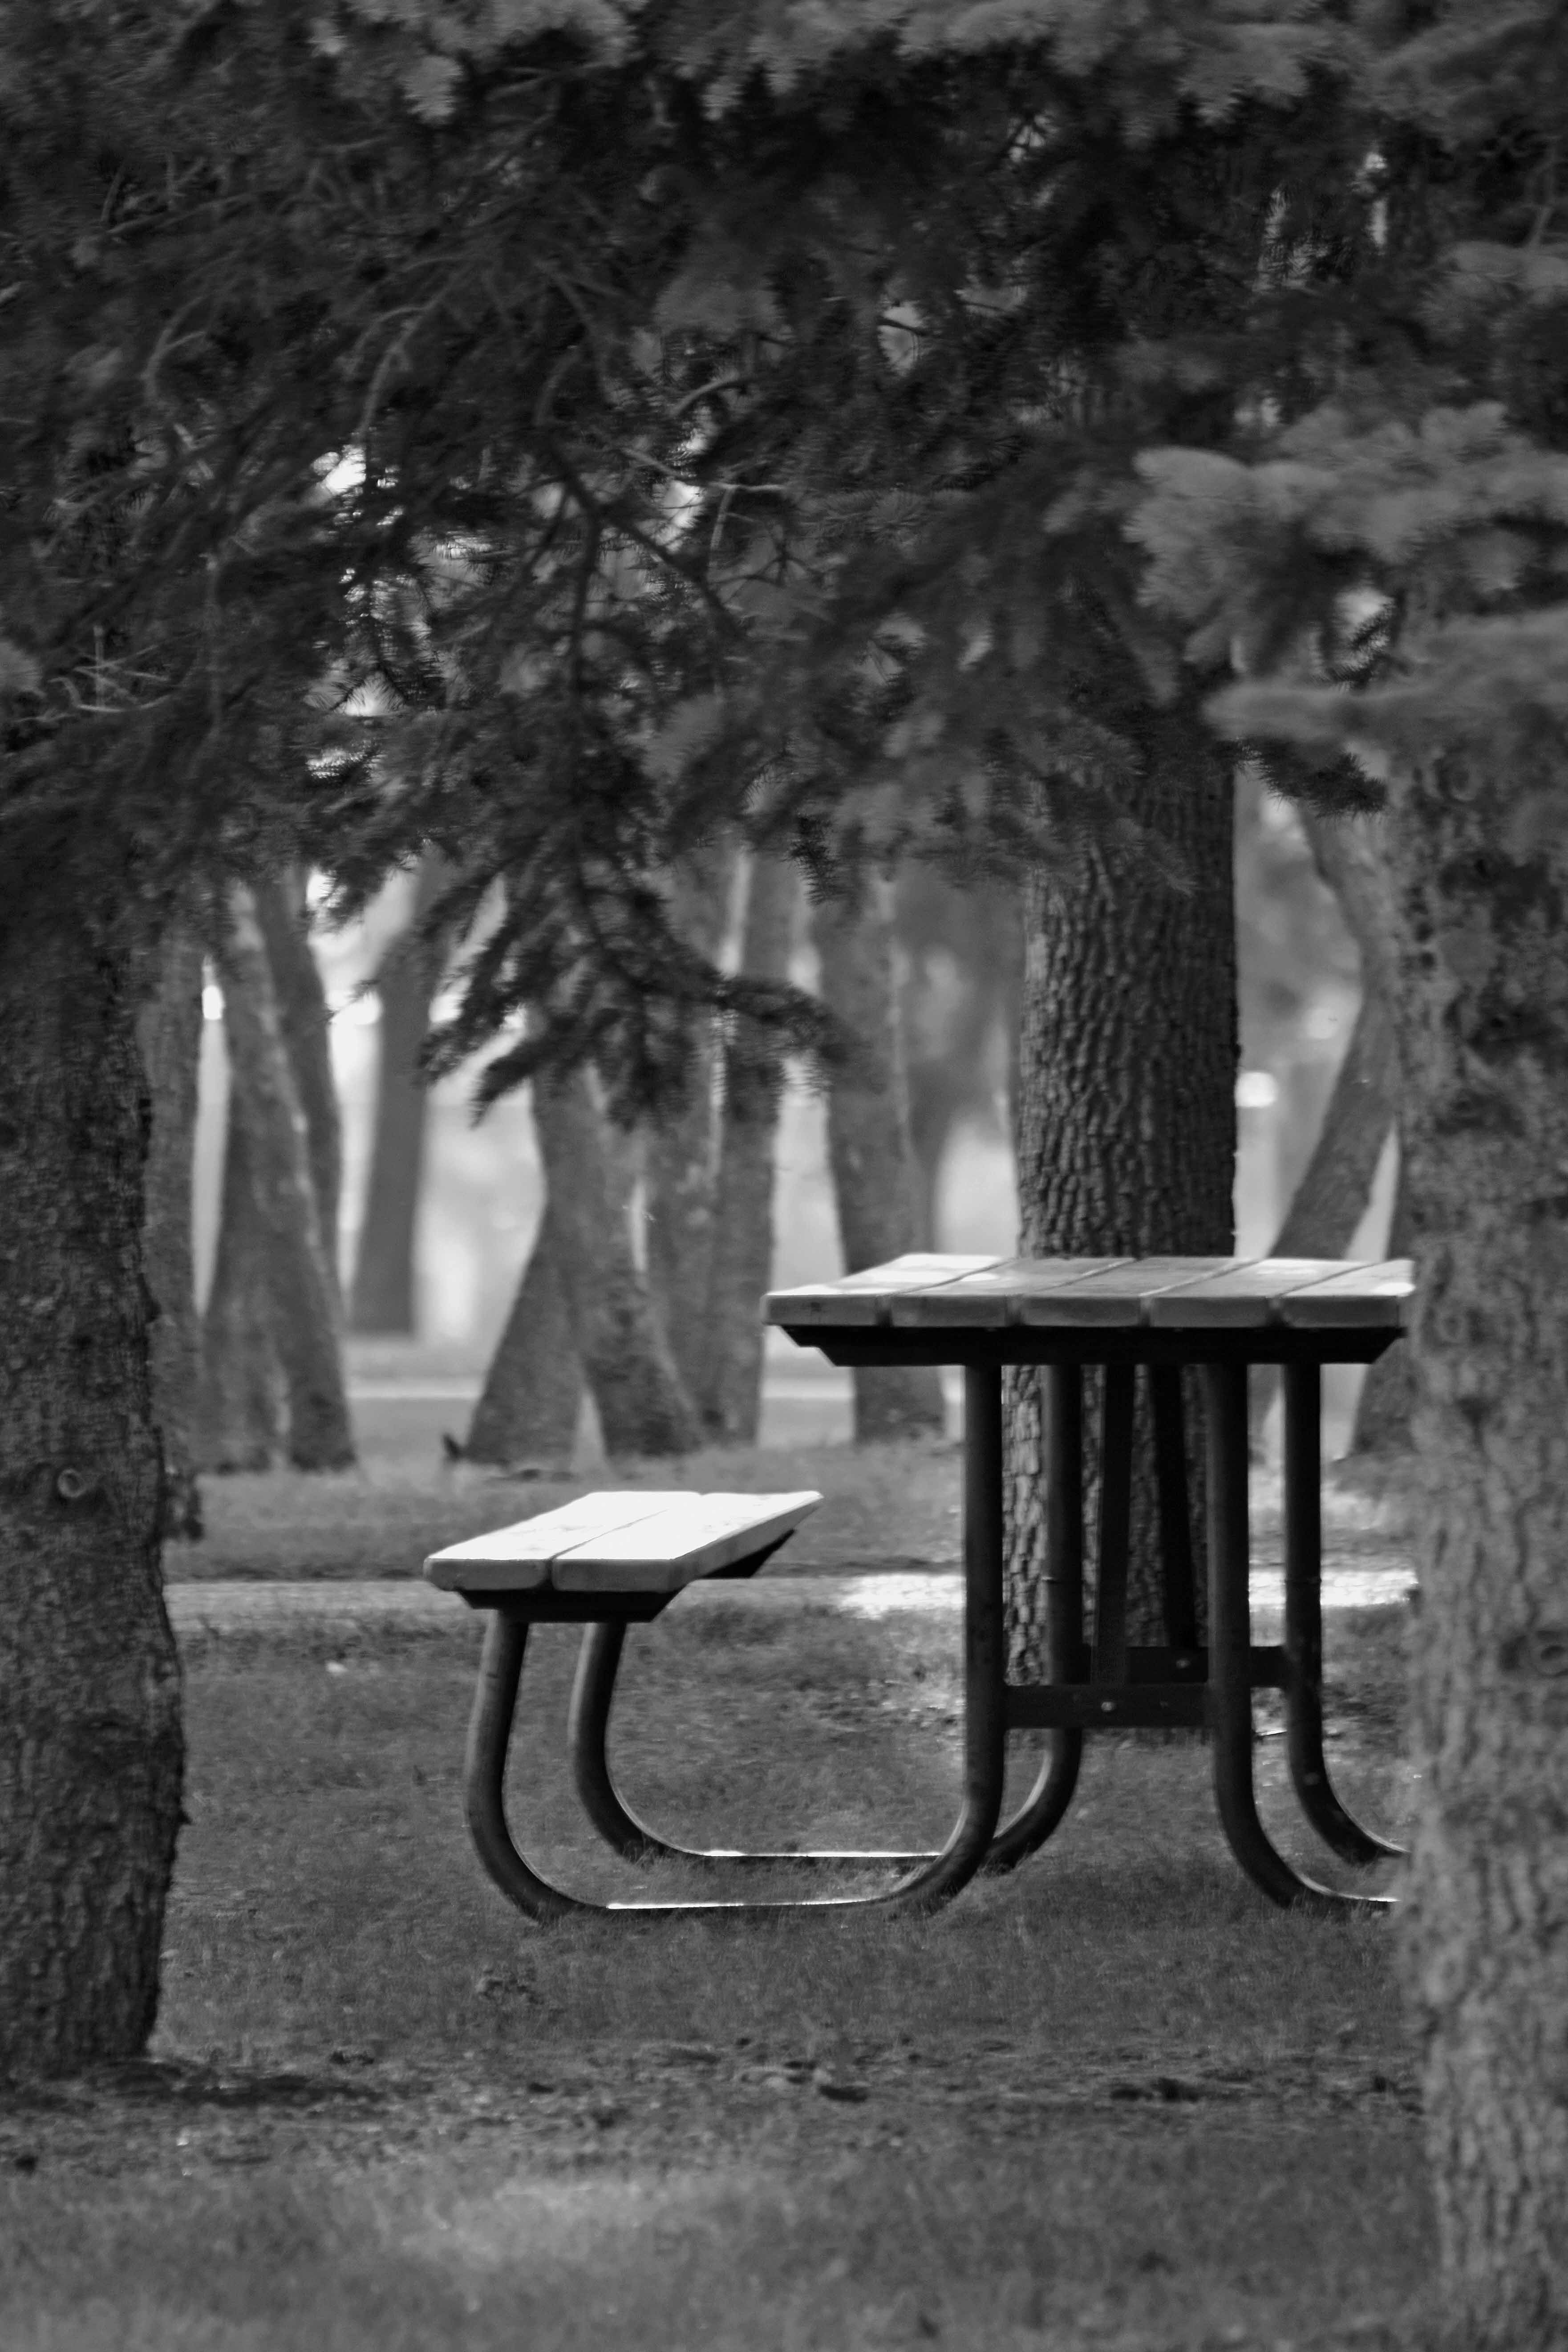
black, white, furniture, black and white, table, monochrome, tree, monochrome photography, chair, outdoor table, leaf, atmosphere, still life photography, woodland, photography, outdoor furniture, room, bench, forest, plant, stock photography, Tints and shades, trunk